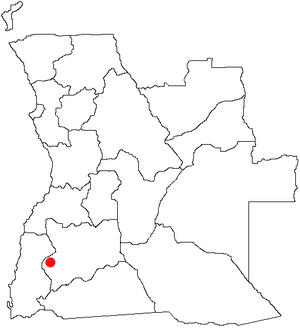
Lubango
Lubangos beliggenhed i Angola
Lubango er en by i den sydvestlige del af Angola, med et indbyggertal på cirka 101.000. Byen er hovedstad i Huila-provinsen.